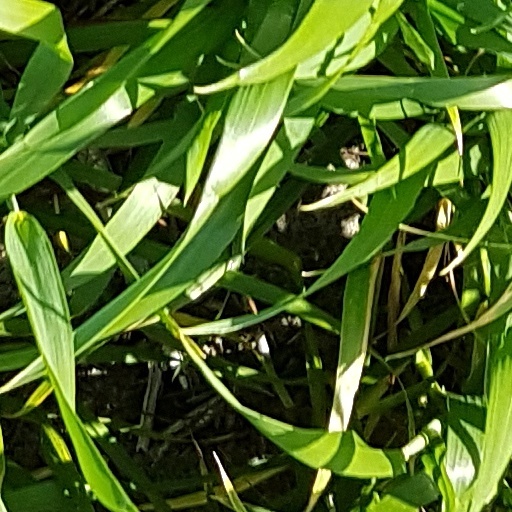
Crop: wheat